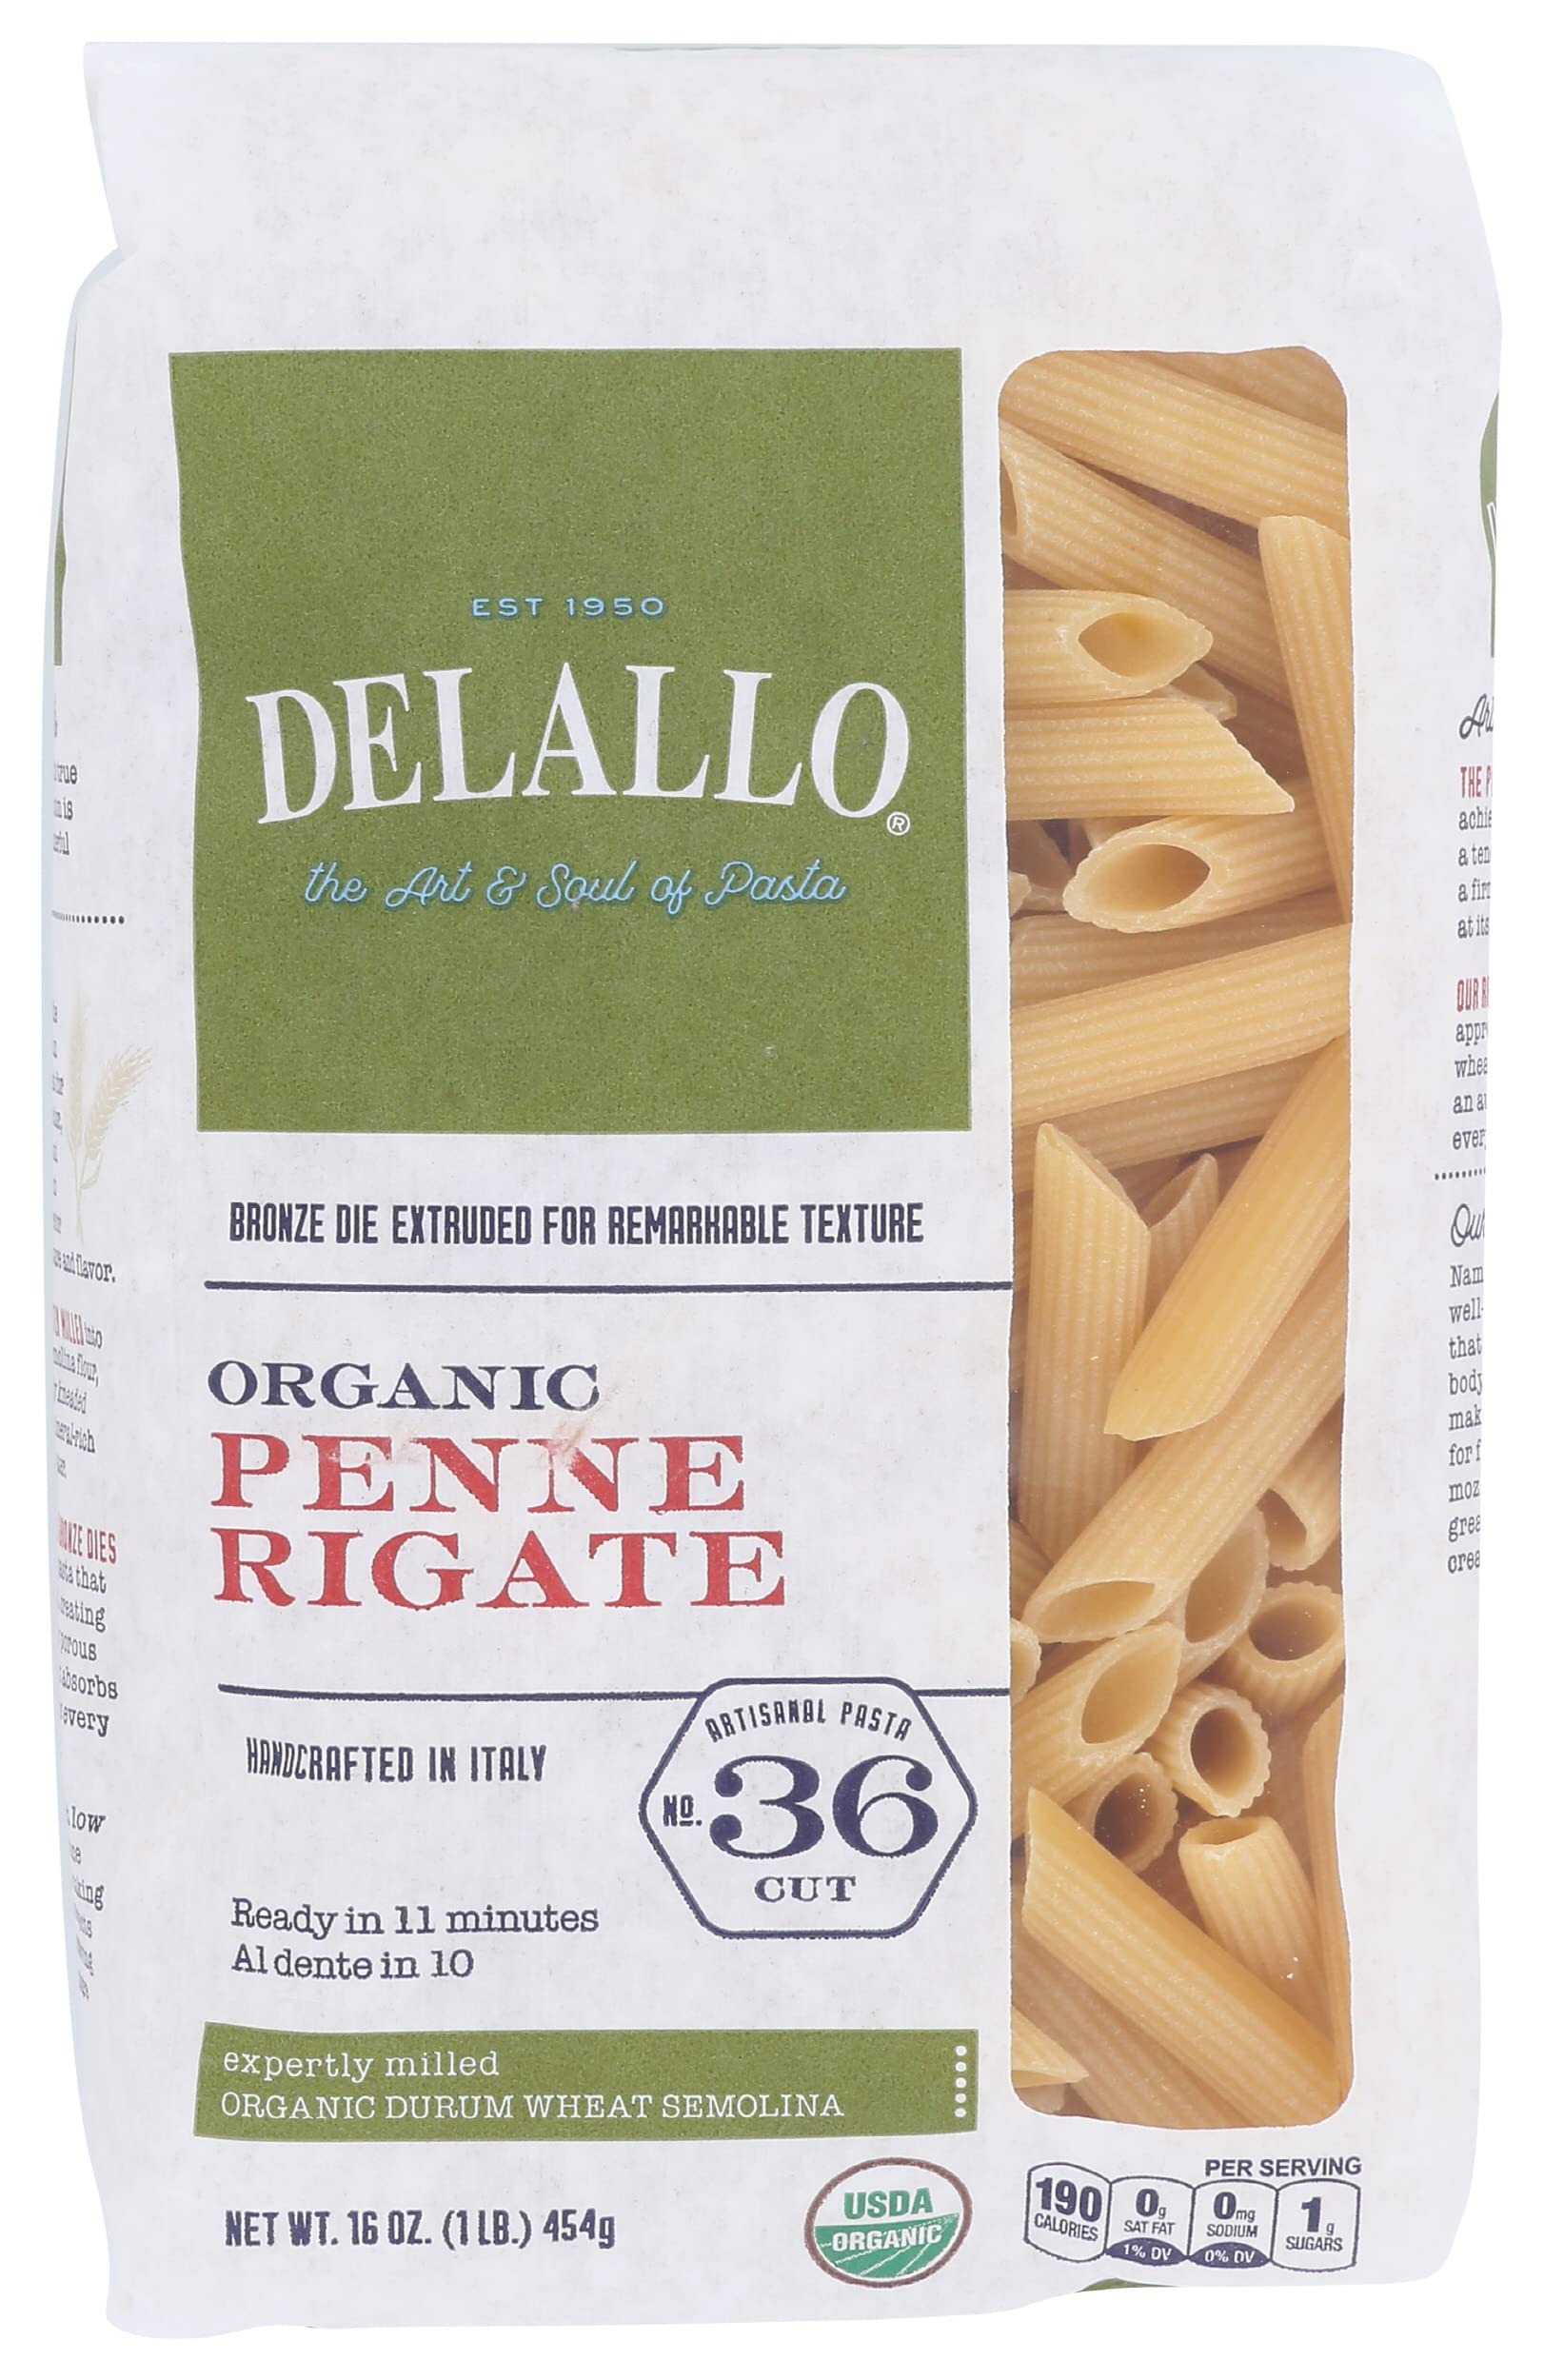
Item Name: Delallo Organic Semolina Penne Rigate Pasta, USDA Certified Organic, Non-GMO, 16 Oz (Pack of 16)
Bullet Point: Delallo Organic Semolina Penne Rigate Pasta, USDA Certified Organic, Non-GMO, 16 Oz (Pack of 16)
Value: 256.0
Unit: Ounce

Price: 51.99